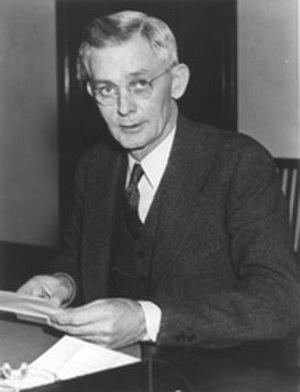
Depuis son admission à l'Union, le 15 juin 1836, l'État de l'Arkansas élit deux sénateurs, membres du Sénat fédéral.